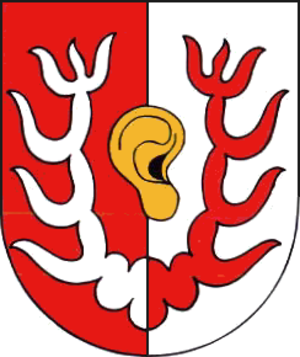
L’oreille est l'organe qui sert à capter et intensifier le son. Elle est le siège du sens de l'ouïe. L'oreille interne joue également un rôle important dans l'équilibre du corps immobile ou en mouvement.